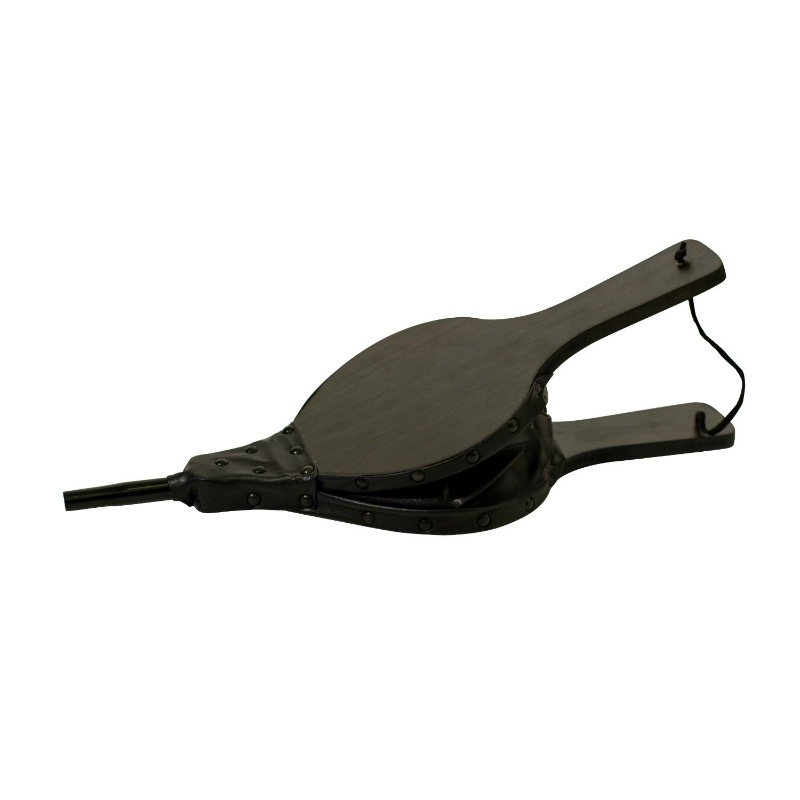
Panacea™ 15312 Large Fireplace Bellows with Metal Tip, 19", Dark Wood
Panacea dark wood finish fireplace bellow with black metal tip is the perfect addition to your hearth area. Use this simple accessory to stoke the fire for a longer-lasting, consistent burn. A fireplace bellows draw in air through a hole in the bottom and force it out through a nozzle. This eliminates the need to blow directly into a fire, thus reducing the risks of burns. Bellows also add a lovely finishing touch to a fireplace without dominating a decorating scheme. Finish: Dark Wood Large Comes with black metal tip Bellows add oxygen to the fire Gets the fire started & keeps it going Large & heavy-duty design Makes it easy to add oxygen quickly Dimensions : 19" (L) x 7.25" (W) x 1.25" (D).
Brand: Panacea
Category: Home & Garden > Fireplace & Wood Stove Accessories > Bellows